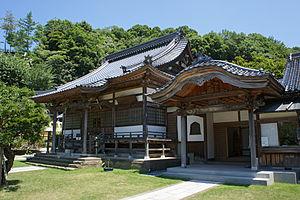
Le Kannon-in, anciennement connu sous le nom Fudarakusan Jigen-ji Kannon-in, est un temple bouddhiste du district d'Uemachi de la ville de Tottori, préfecture de Tottori au Japon. Le Kannon-in, construit au début de l'époque d'Edo, est connu pour son jardin japonais.